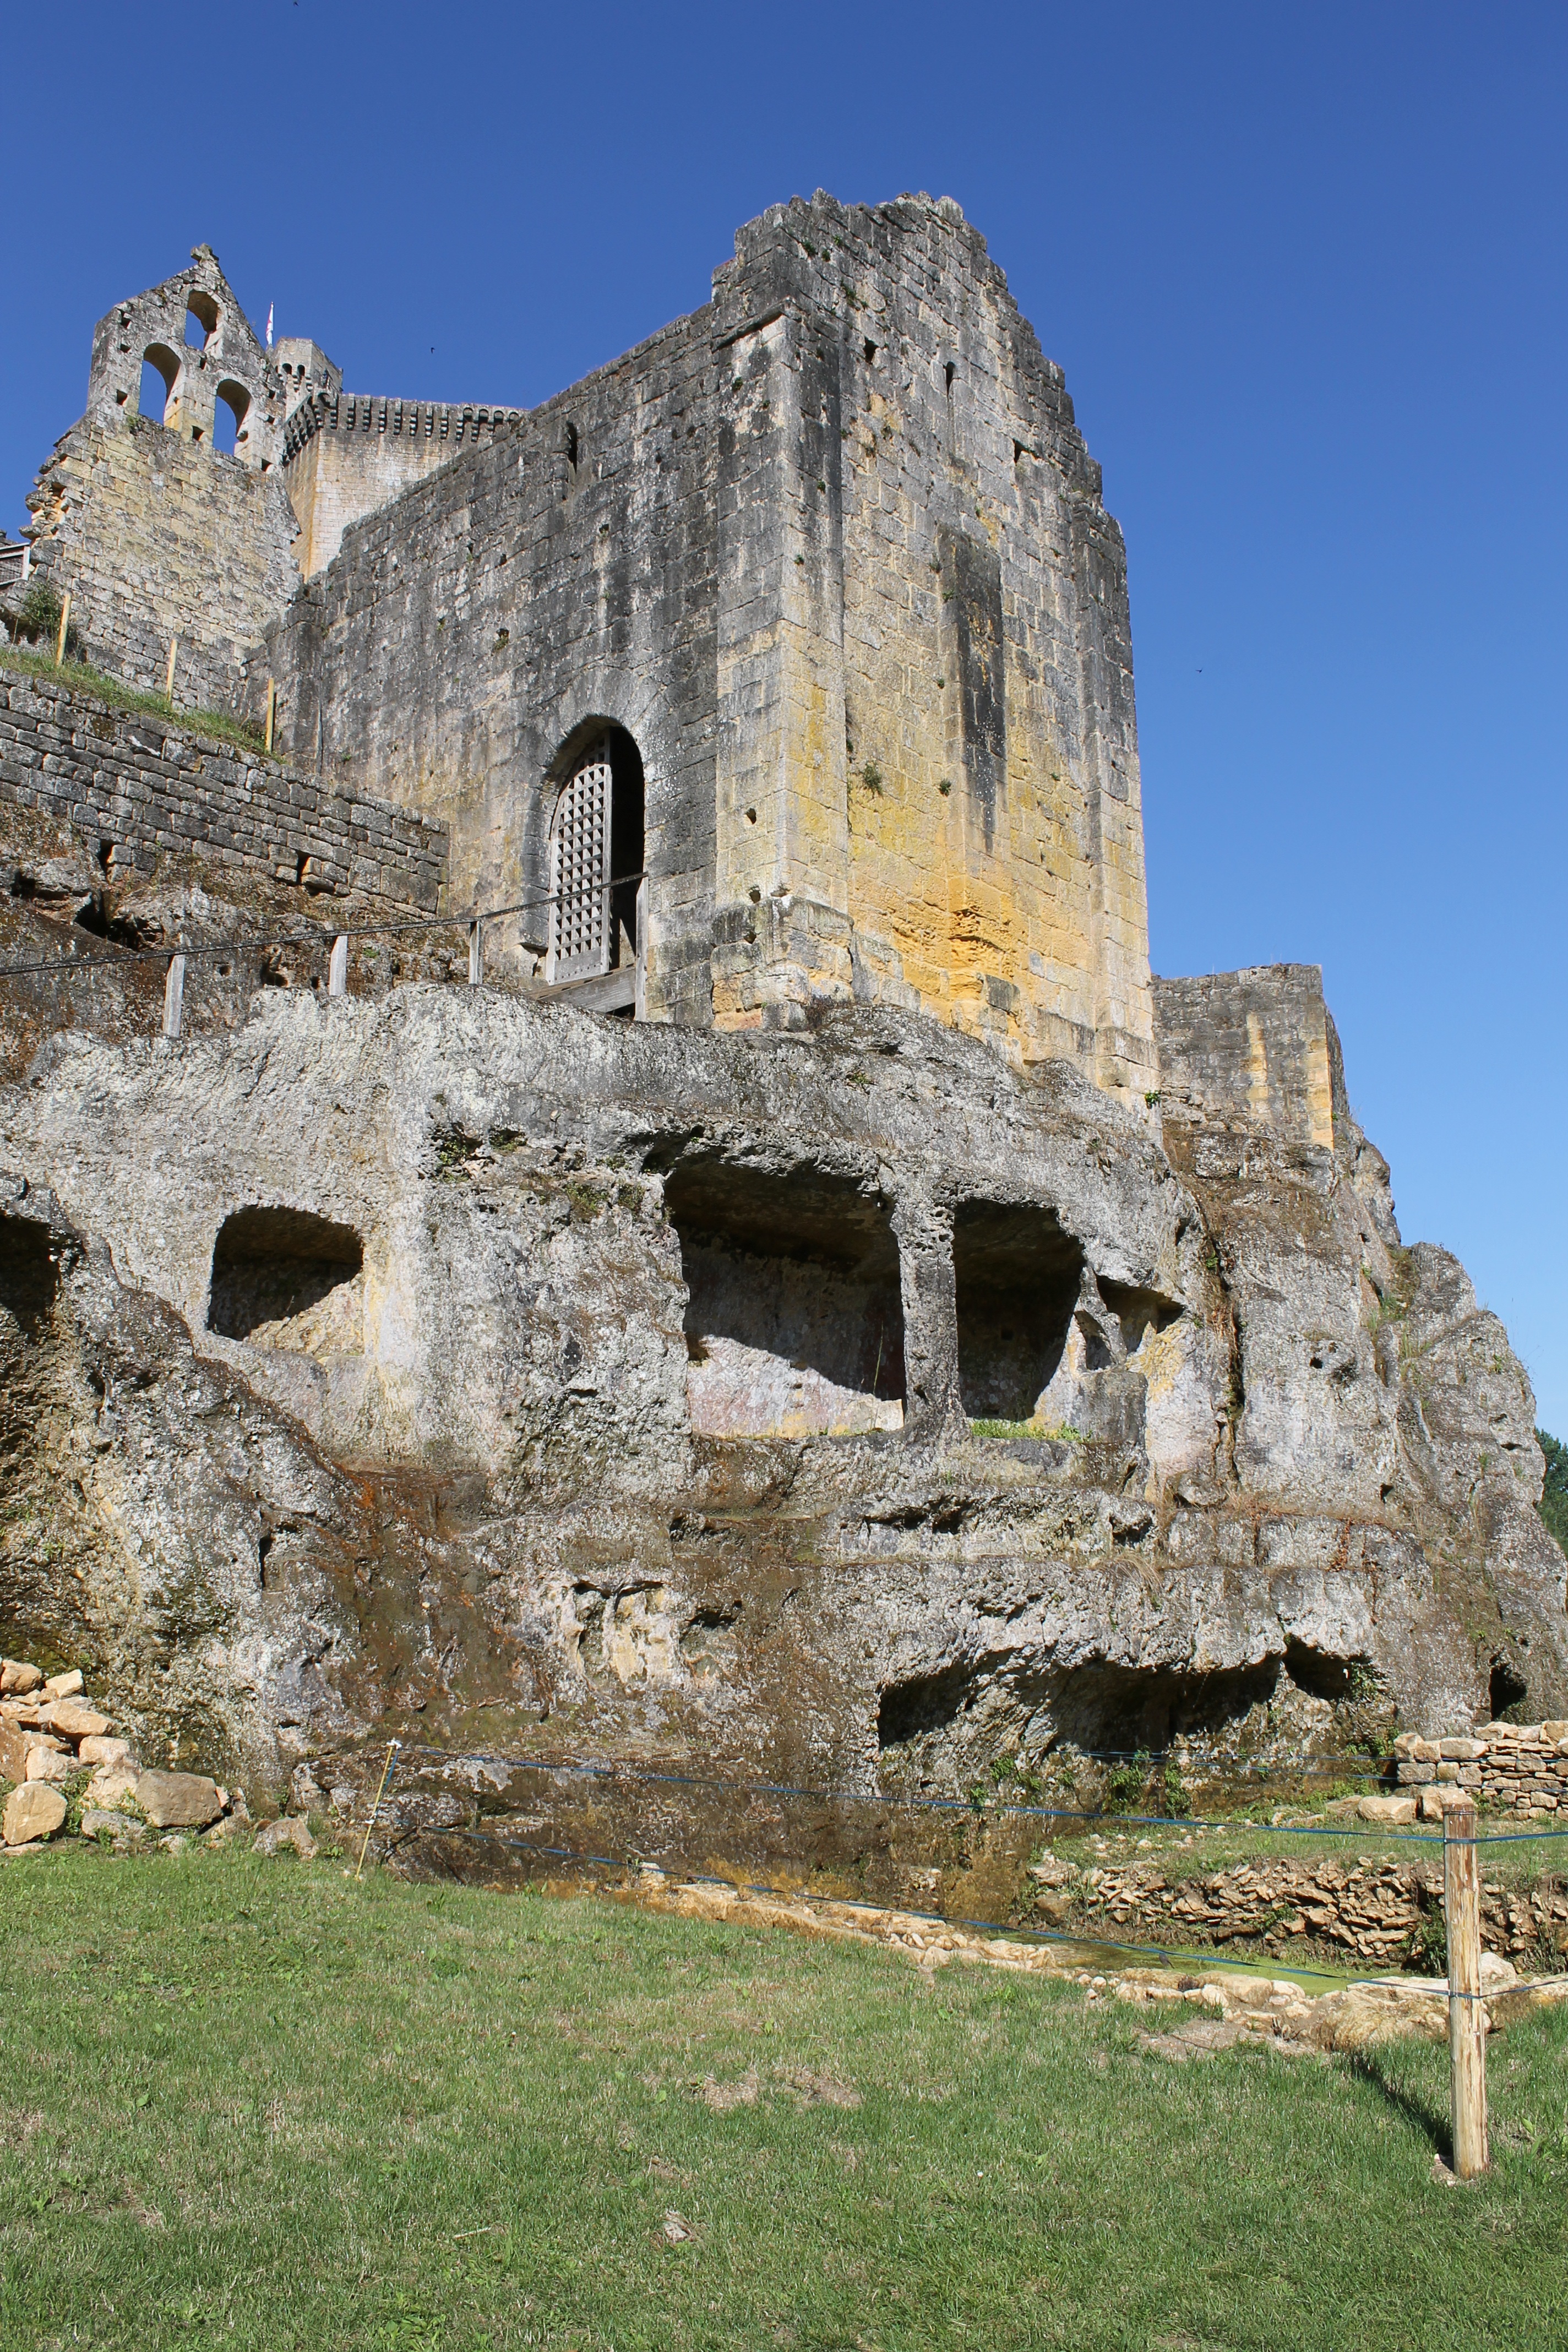
landscape, nature, rock, architecture, building, monument, village, castle, fortification, place of worship, temple, ruins, monastery, middle ages, region, archaeological site, historic site, strong castle, commarques, ancient history